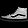
Label: Sneaker